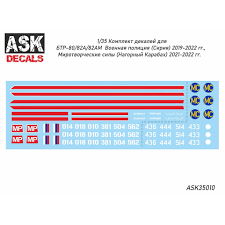
Label: BTR